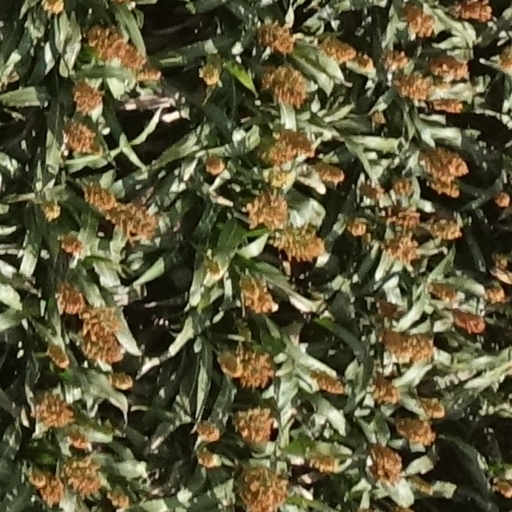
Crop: sorghum